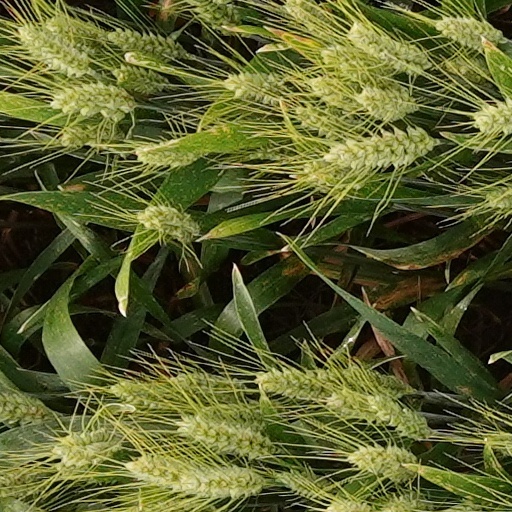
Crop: wheat